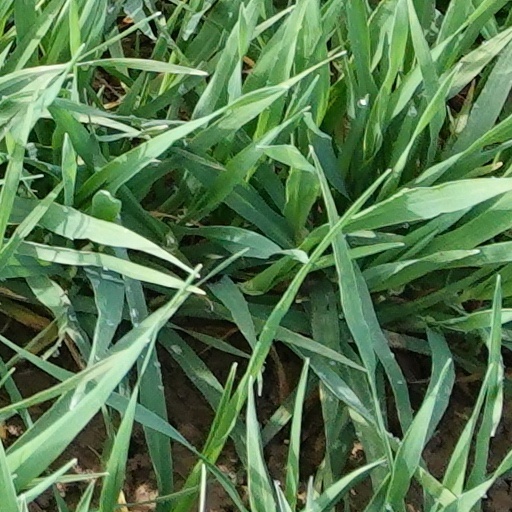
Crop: wheat